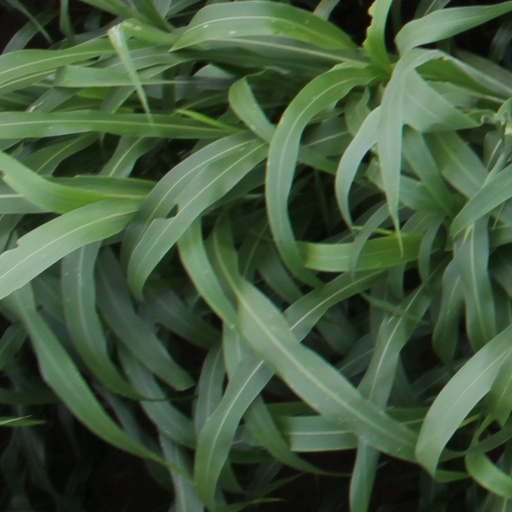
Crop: sorghum